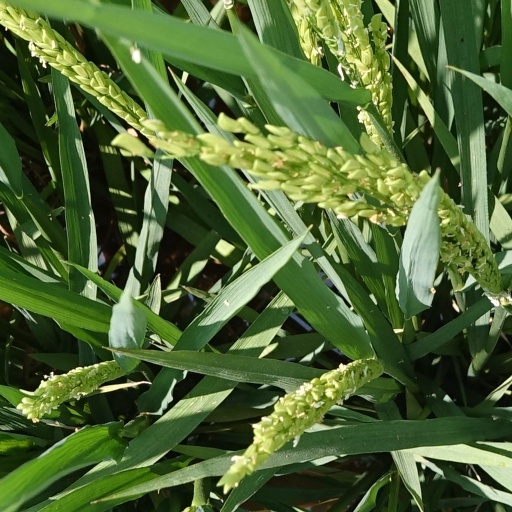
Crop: rice